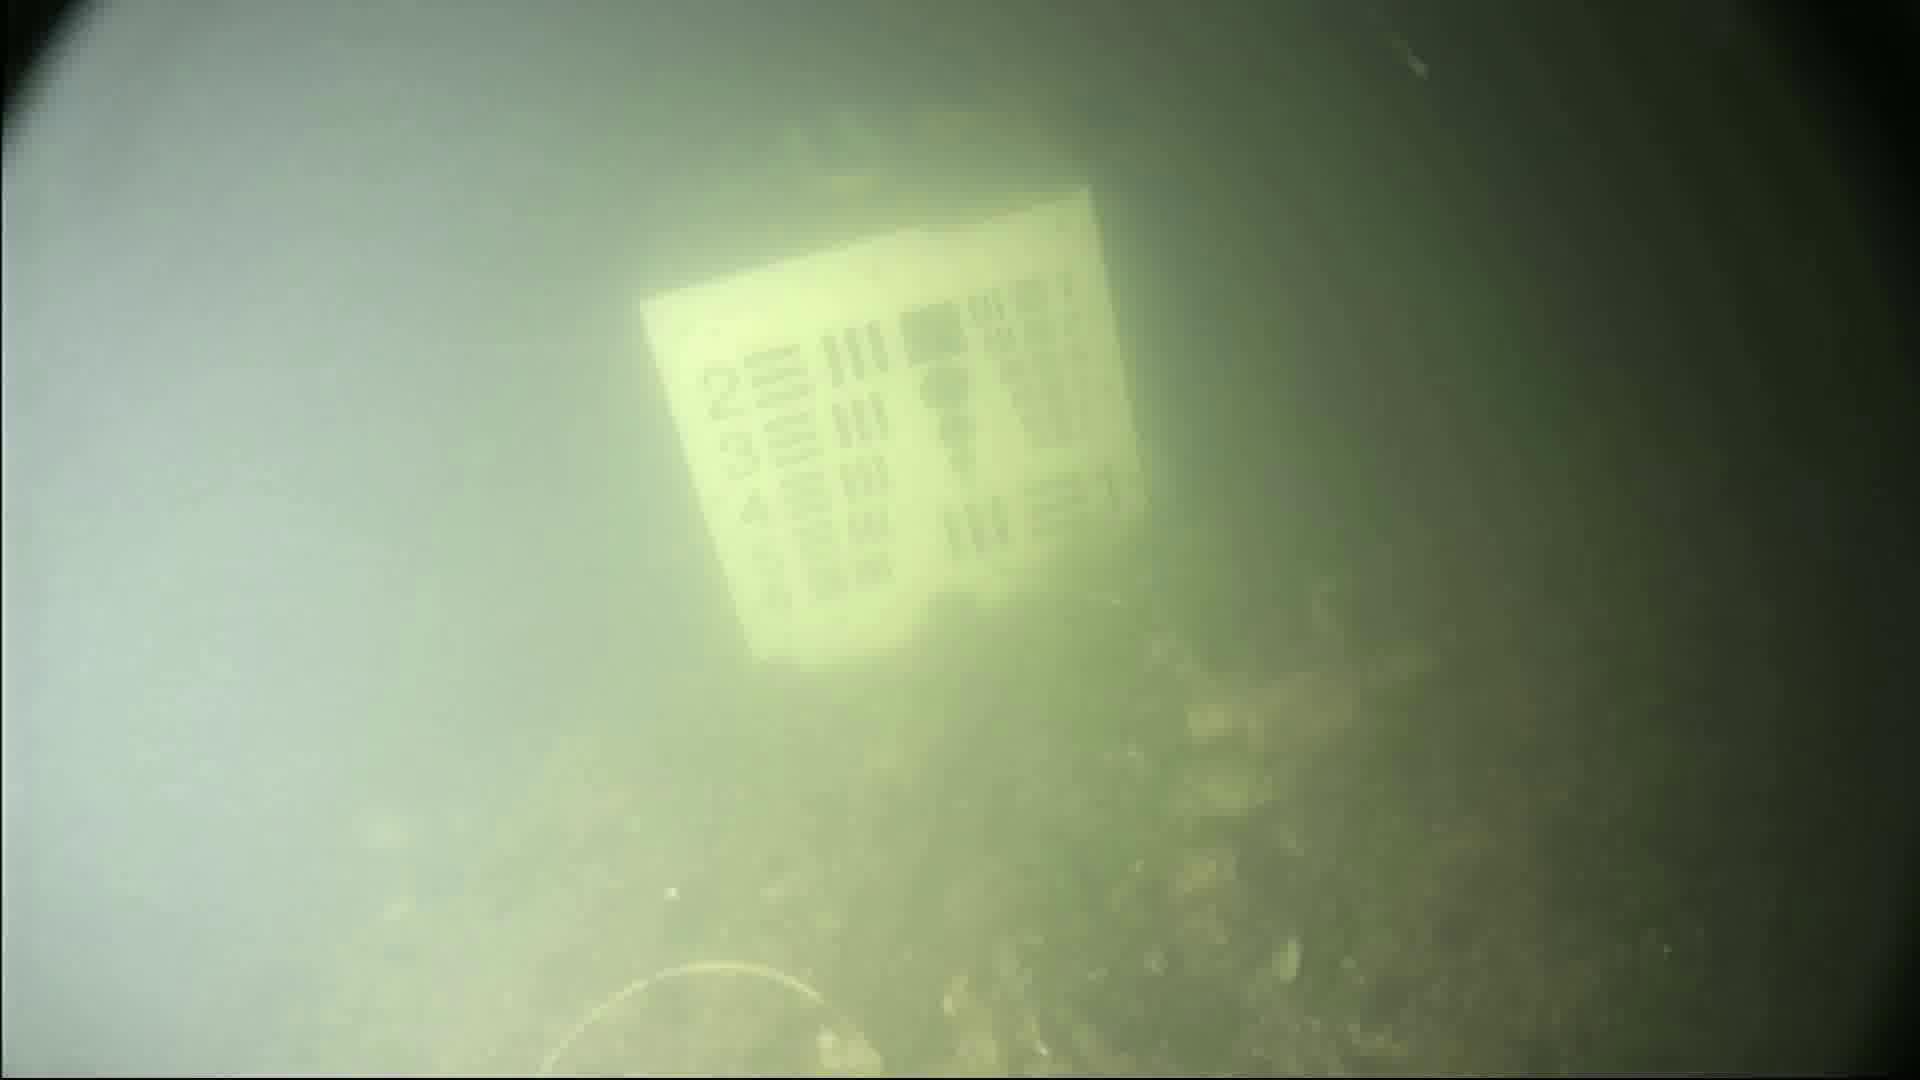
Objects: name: crab